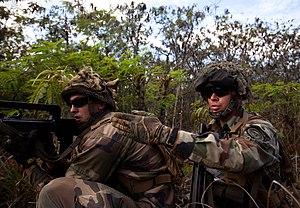
Le 8ᵉ régiment de parachutistes d'infanterie de marine est une unité de l'armée française. Il a été créé le 28 février 1951 en Indochine, il s'appelait alors le 8ᵉ BPC, ses soldats portent le béret rouge. Ce régiment d'élite appartient à la 11ᵉ brigade parachutiste.